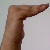
The image shows a hand gesture representing a space in Indian Sign Language.